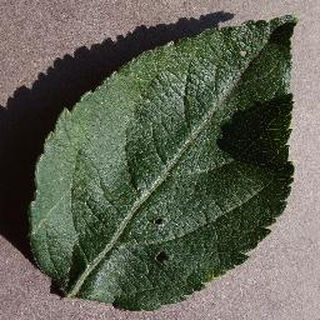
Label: healthy_apple